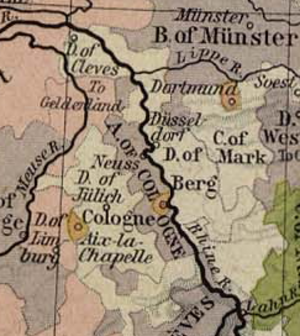
Carte des duchés de Clèves, Berg, la Mark et Juliers, en 1477
Le comté de La Marck est un ancien comté du Saint-Empire romain germanique, incorporé au début du XVᵉ siècle dans le Cercle du Bas-Rhin-Westphalie ; possession des Hohenzollern à partir de 1614, il devient au siècle suivant un territoire prussien dans l'Ouest de l'Allemagne.
Le duché de Berg, qui était, de 1101 jusqu'en 1380, le comté de Berg, est un ancien duché du Saint-Empire romain germanique. Au début du XVᵉ siècle, il fut incorporé dans le Cercle du Bas-Rhin-Westphalie.
Le comté de Juliers, devenu au XIVᵉ siècle duché de Juliers, est un ancien duché du Saint-Empire romain germanique. Au début du XVᵉ siècle, il fut incorporé dans le Cercle du Bas-Rhin-Westphalie.
Le comté de Clèves, devenu au XVᵉ siècle duché de Clèves est un ancien duché du Saint-Empire romain germanique. Il était membre du Cercle du Bas-Rhin-Westphalie.